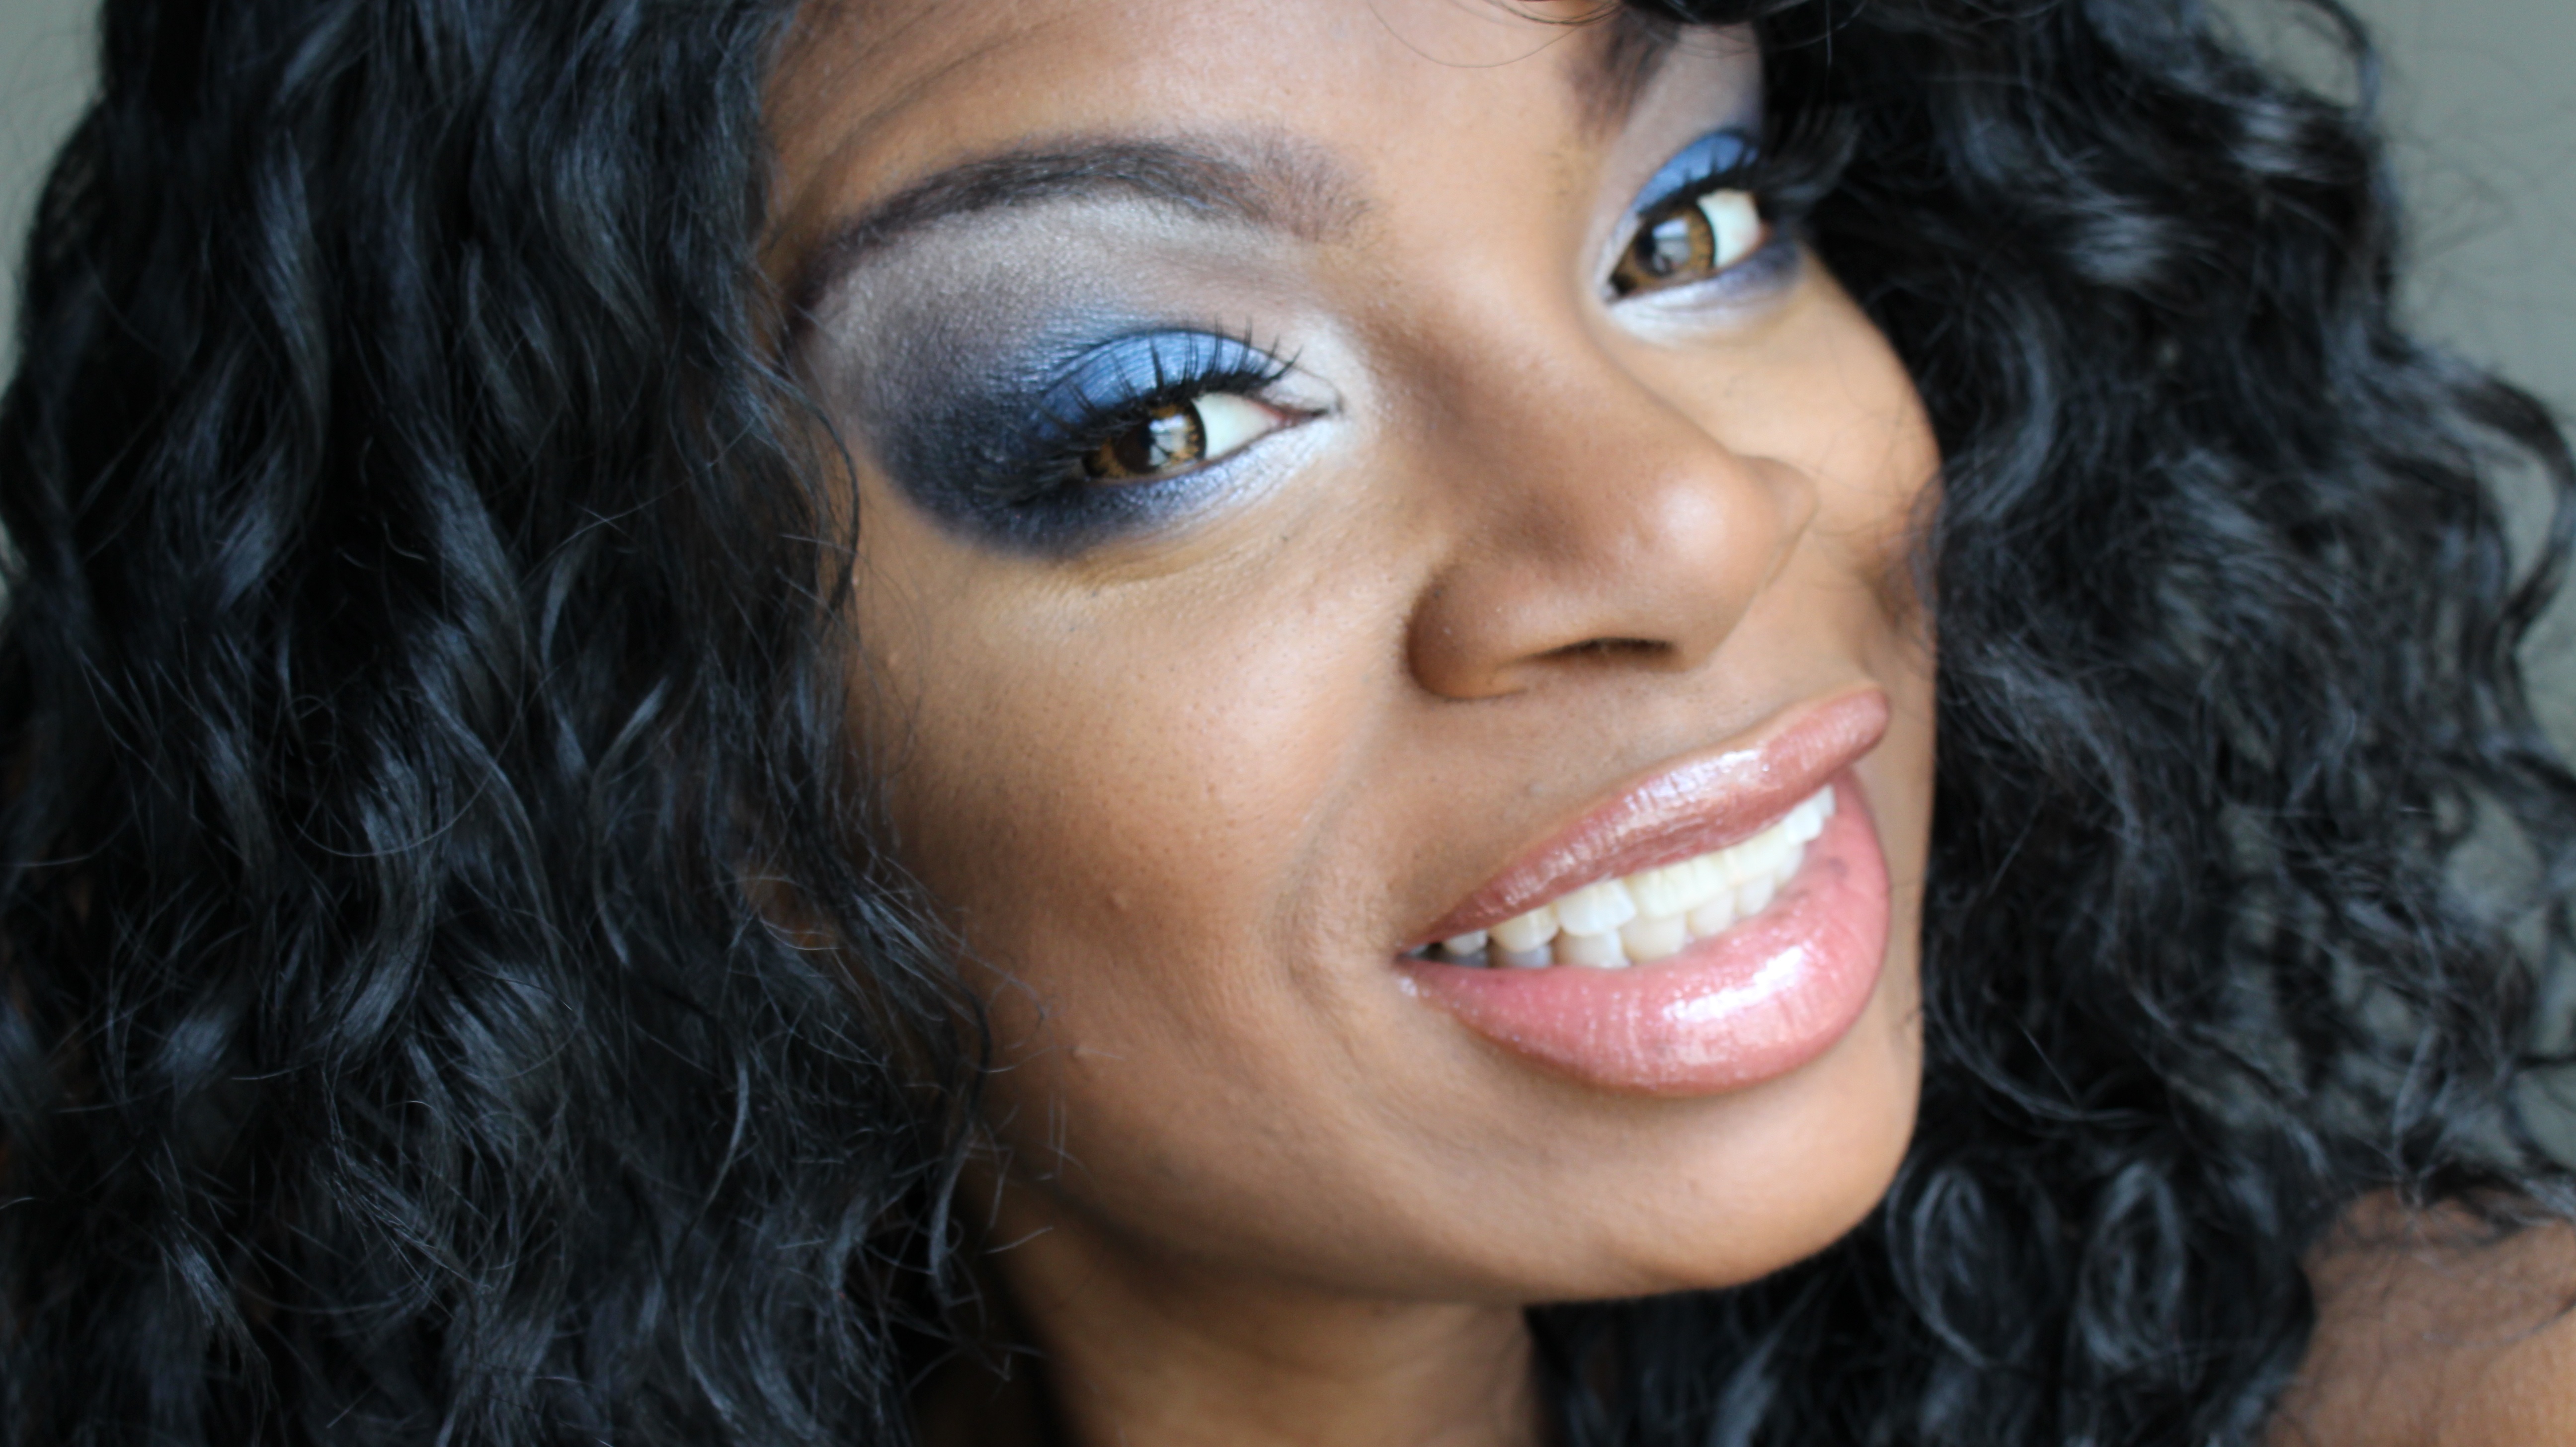
person, girl, woman, hair, photography, female, singer, portrait, model, color, blue, black, lady, facial expression, lip, hairstyle, smile, makeup, mouth, close up, human body, black hair, face, nose, eye, head, skin, beauty, raw, organ, emotion, black skin, photo shoot, brown hair, portrait photography